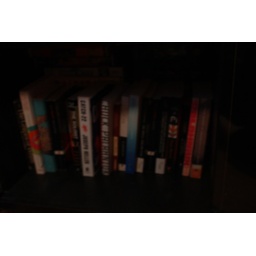
i fell in love with the girl at the rock show.